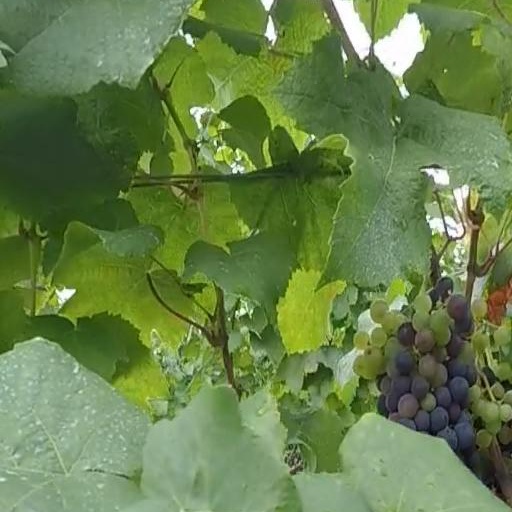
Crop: grape